Olimpijka

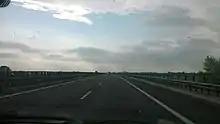
Motorway bridge over Warta near Sługocin, opened in the second half of 1980s

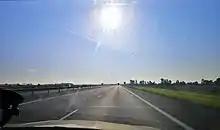
View on the former highway landing strip "Września"

Construction works on this stretch were very slow and the first fragment, from Września to Sługocin was opened in 1985. Until 1989 the motorway has been extended to Konin (additional ). At present, it is part of motorway A2.